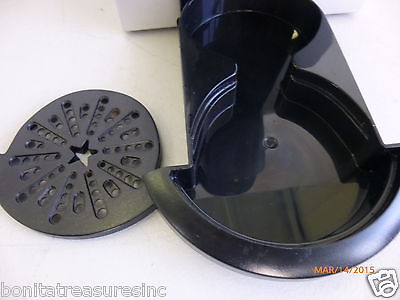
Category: coffee maker